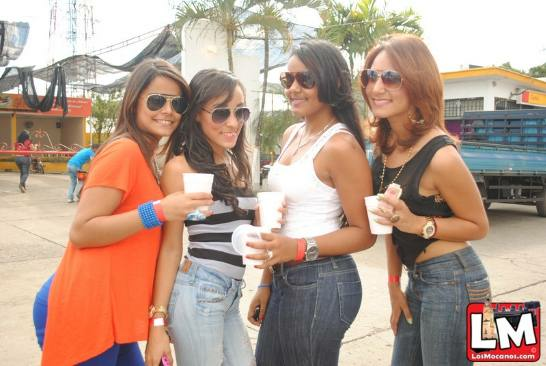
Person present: Yes